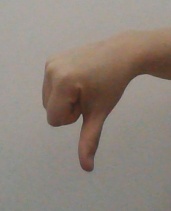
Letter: waw